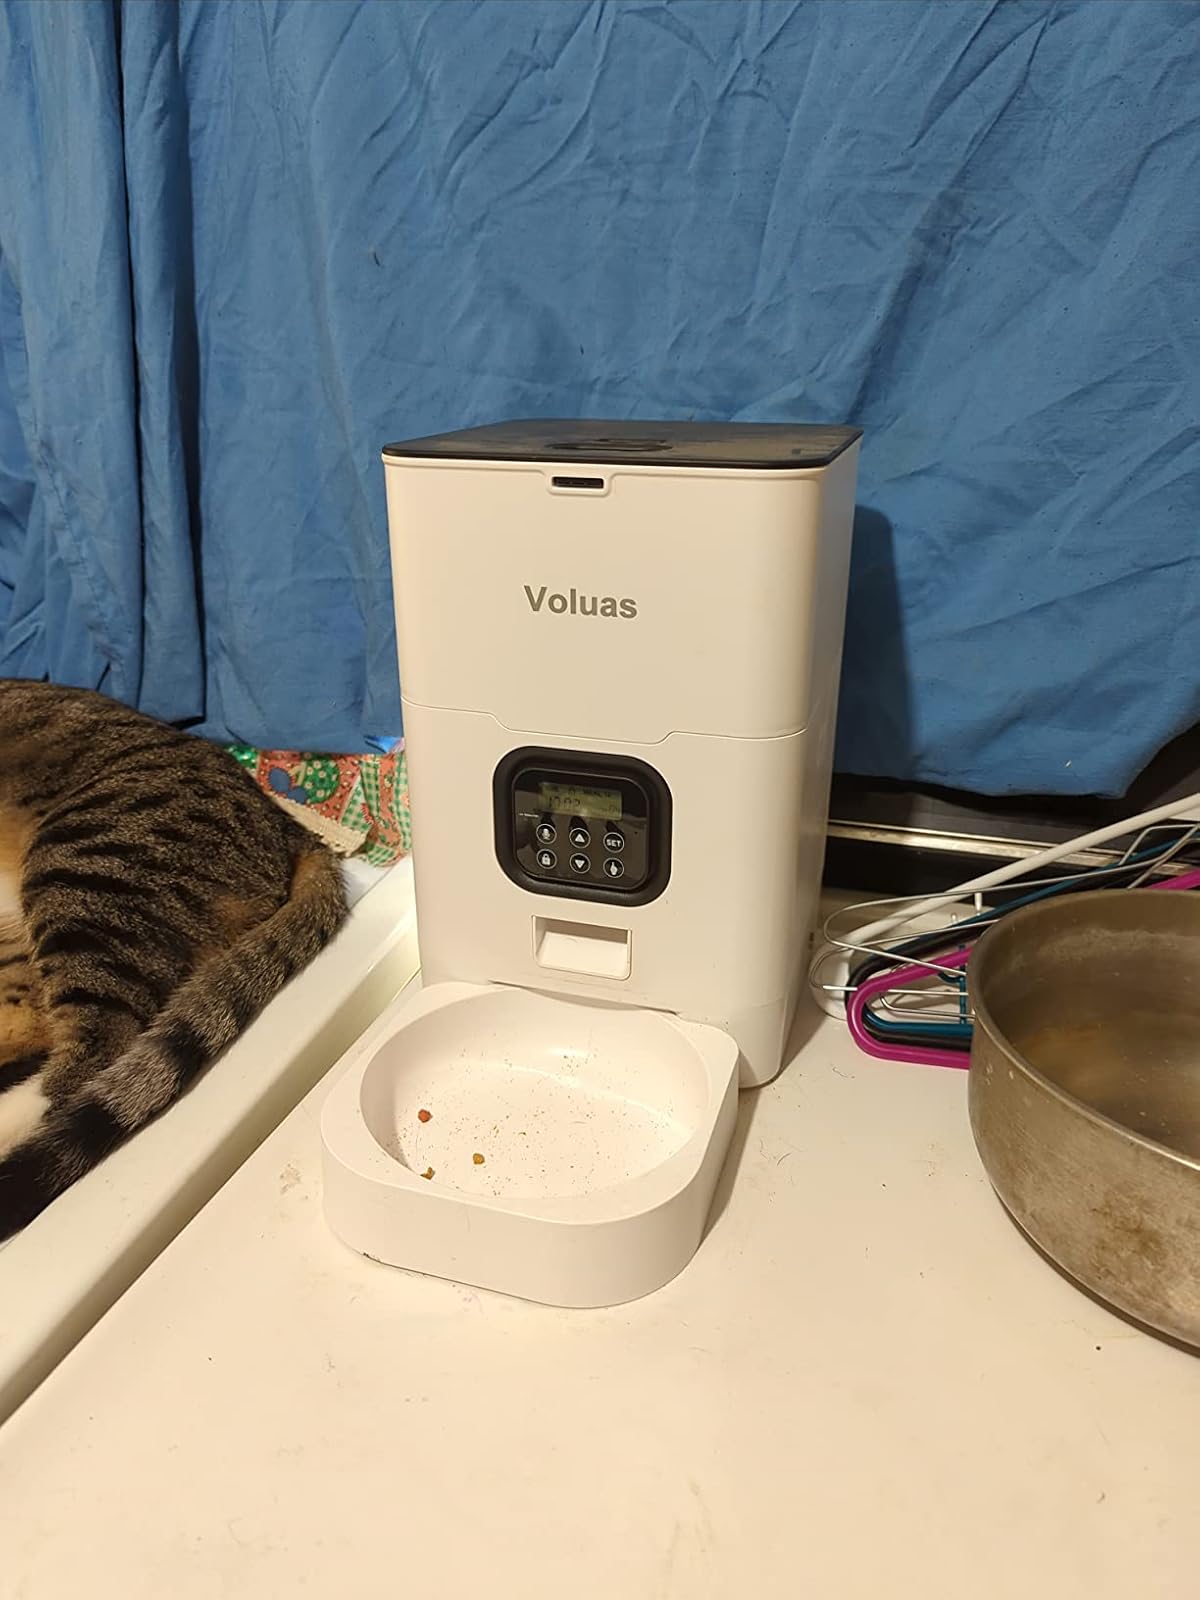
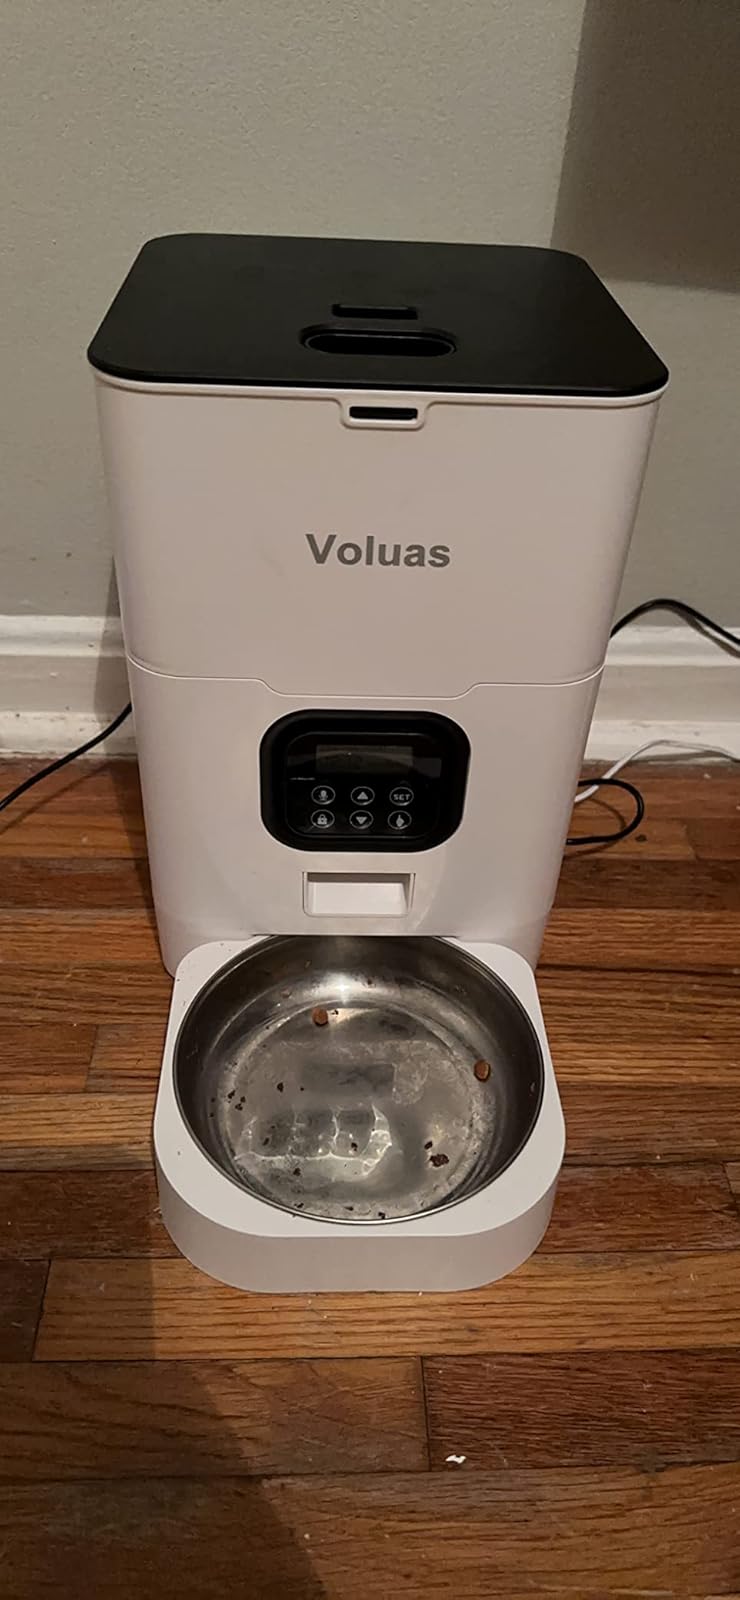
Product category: items_feeder
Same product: yes